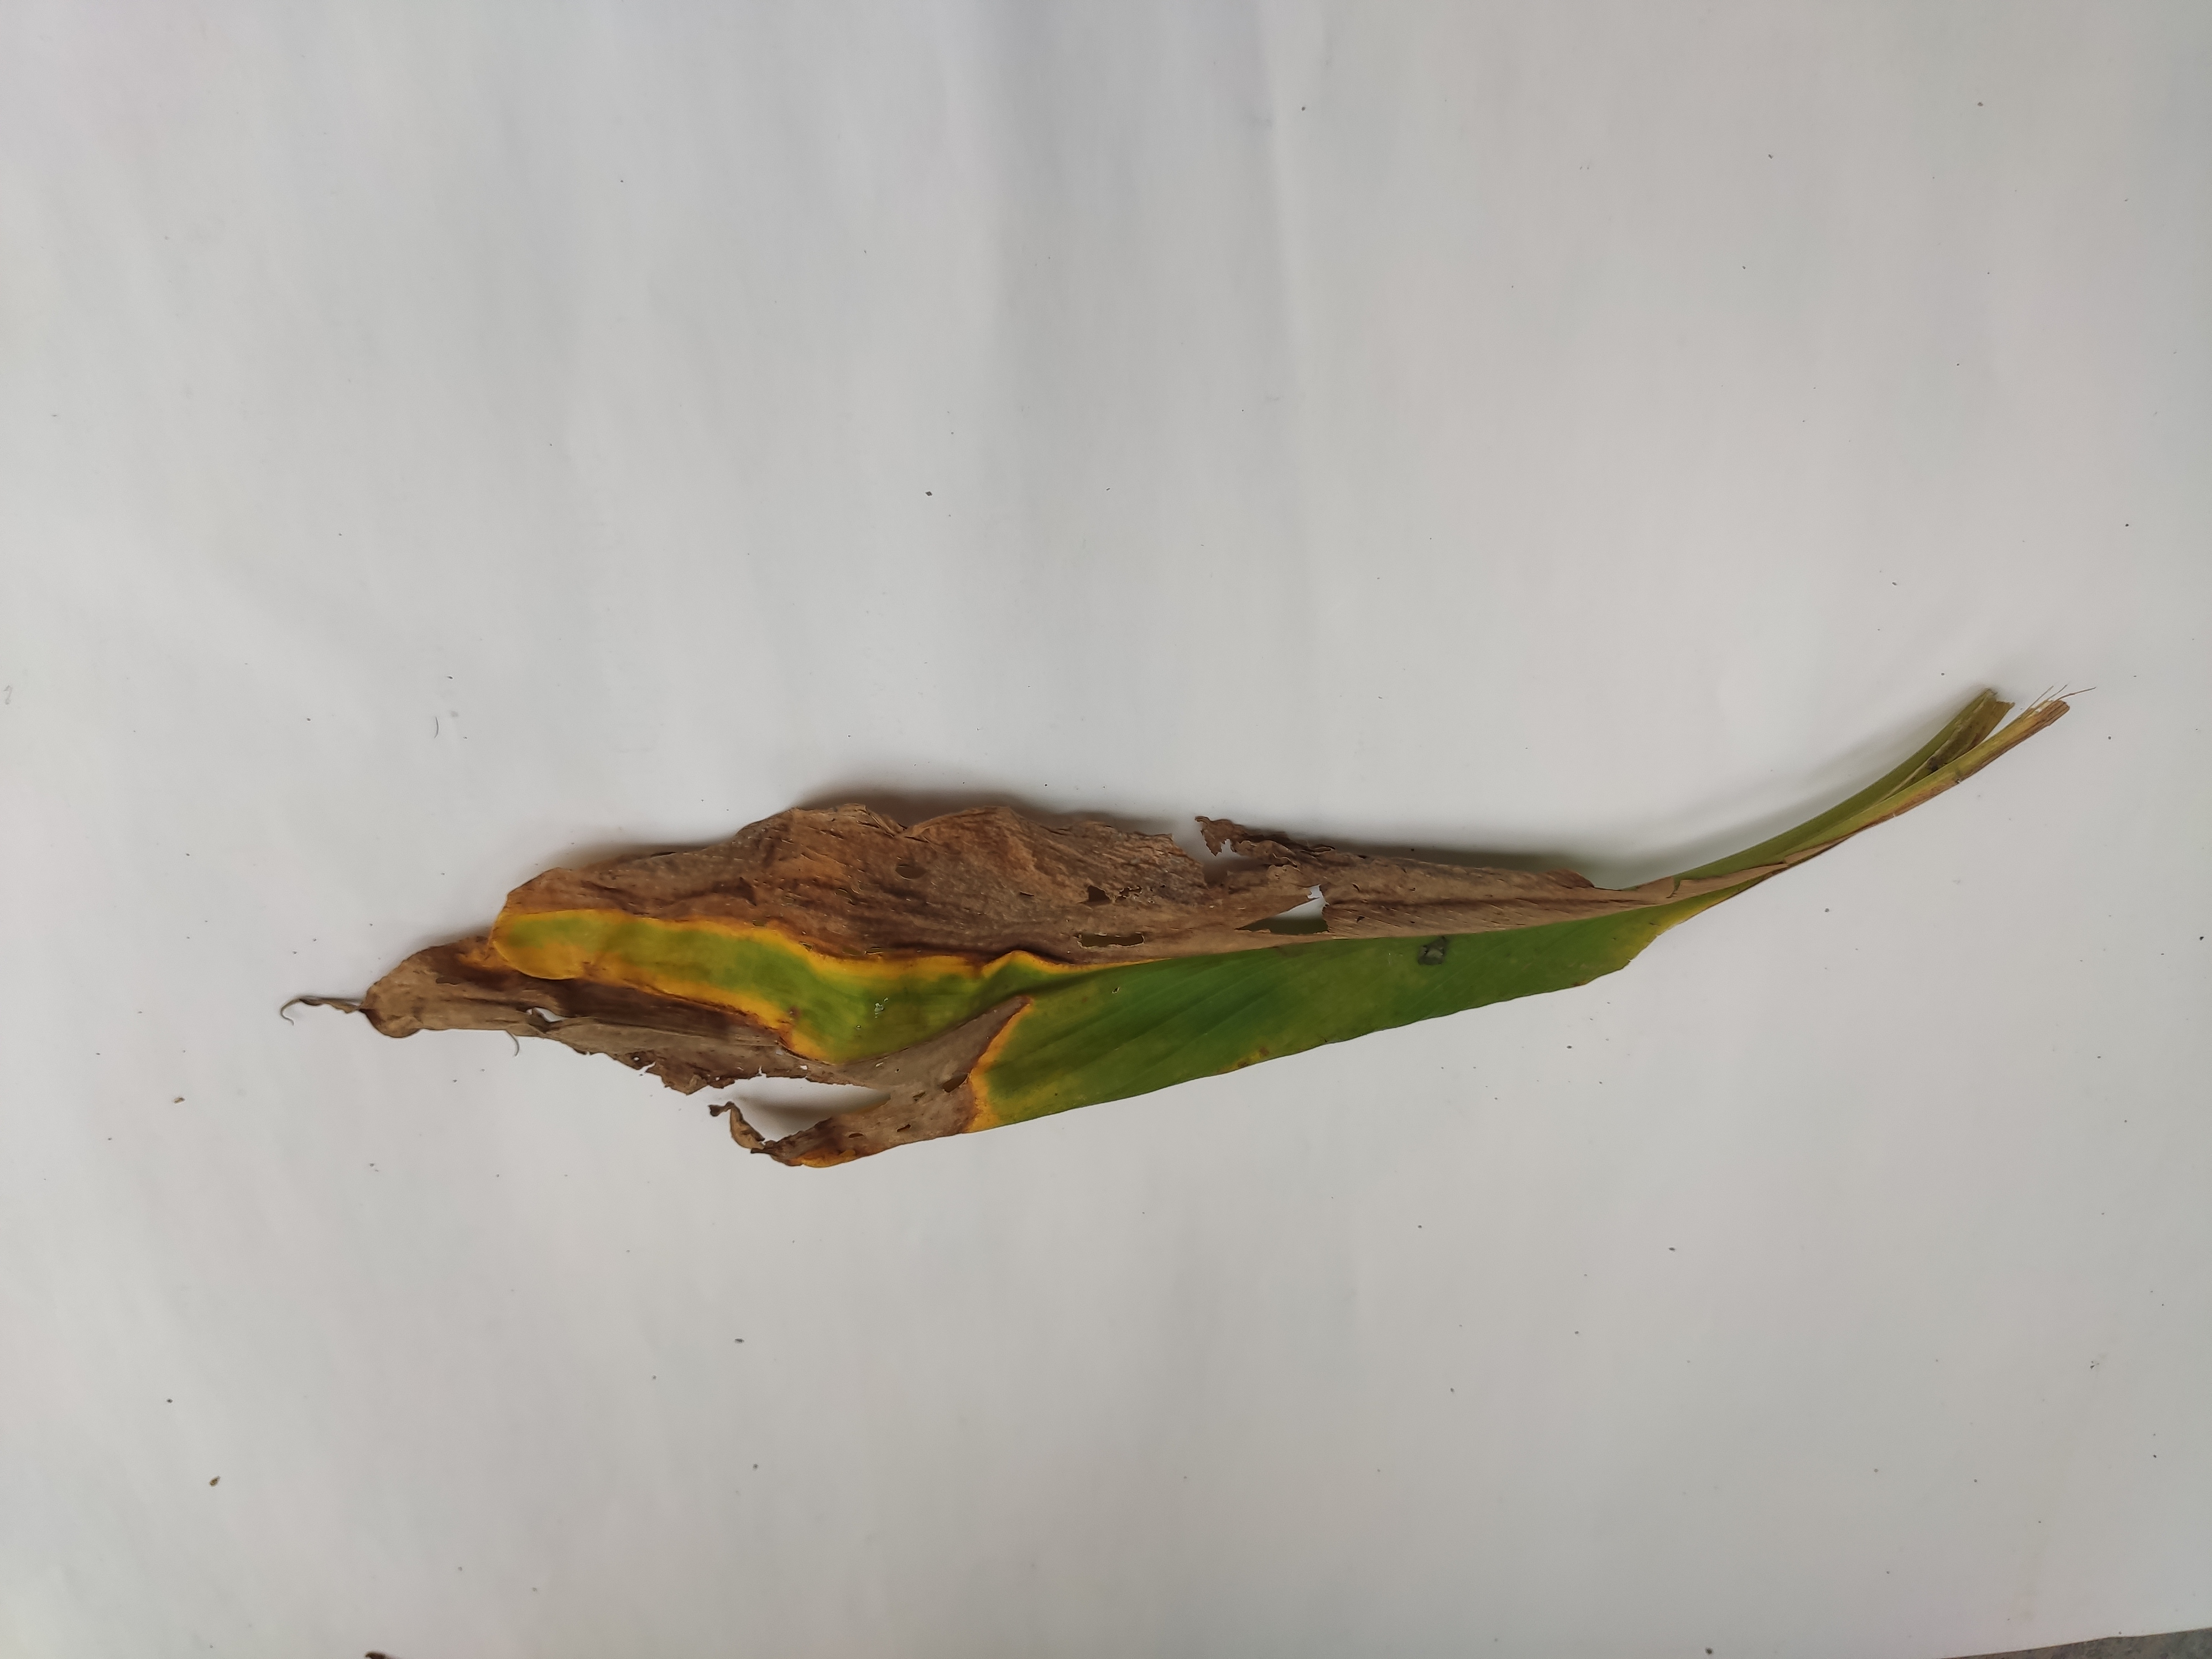
Label: Blotch